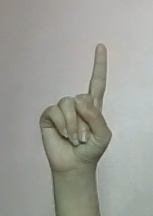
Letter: bb